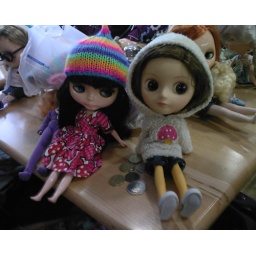
The girls take turns in trying on my hats I've made for my Blythe (when she finally gets here).